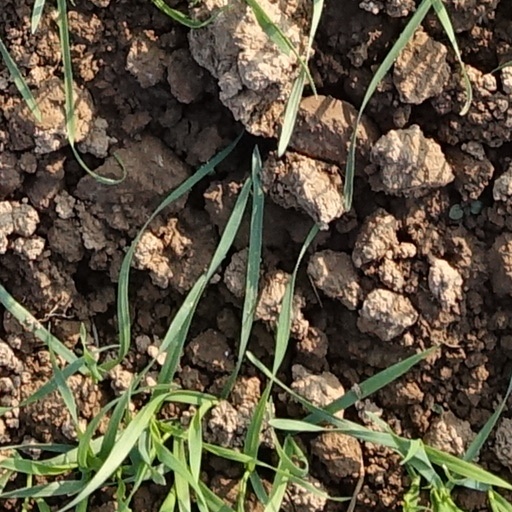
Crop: wheat